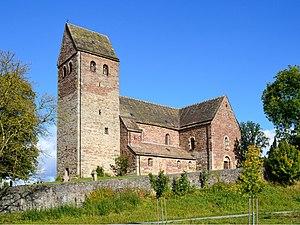
L'église Saint-Kilian est une église catholique paroissiale située à Lügde dans l'arrondissement de Lippe. De proportions remarquables, cette église romane est inscrite à la liste des monuments protégés. Elle est dédiée à saint Kilian.